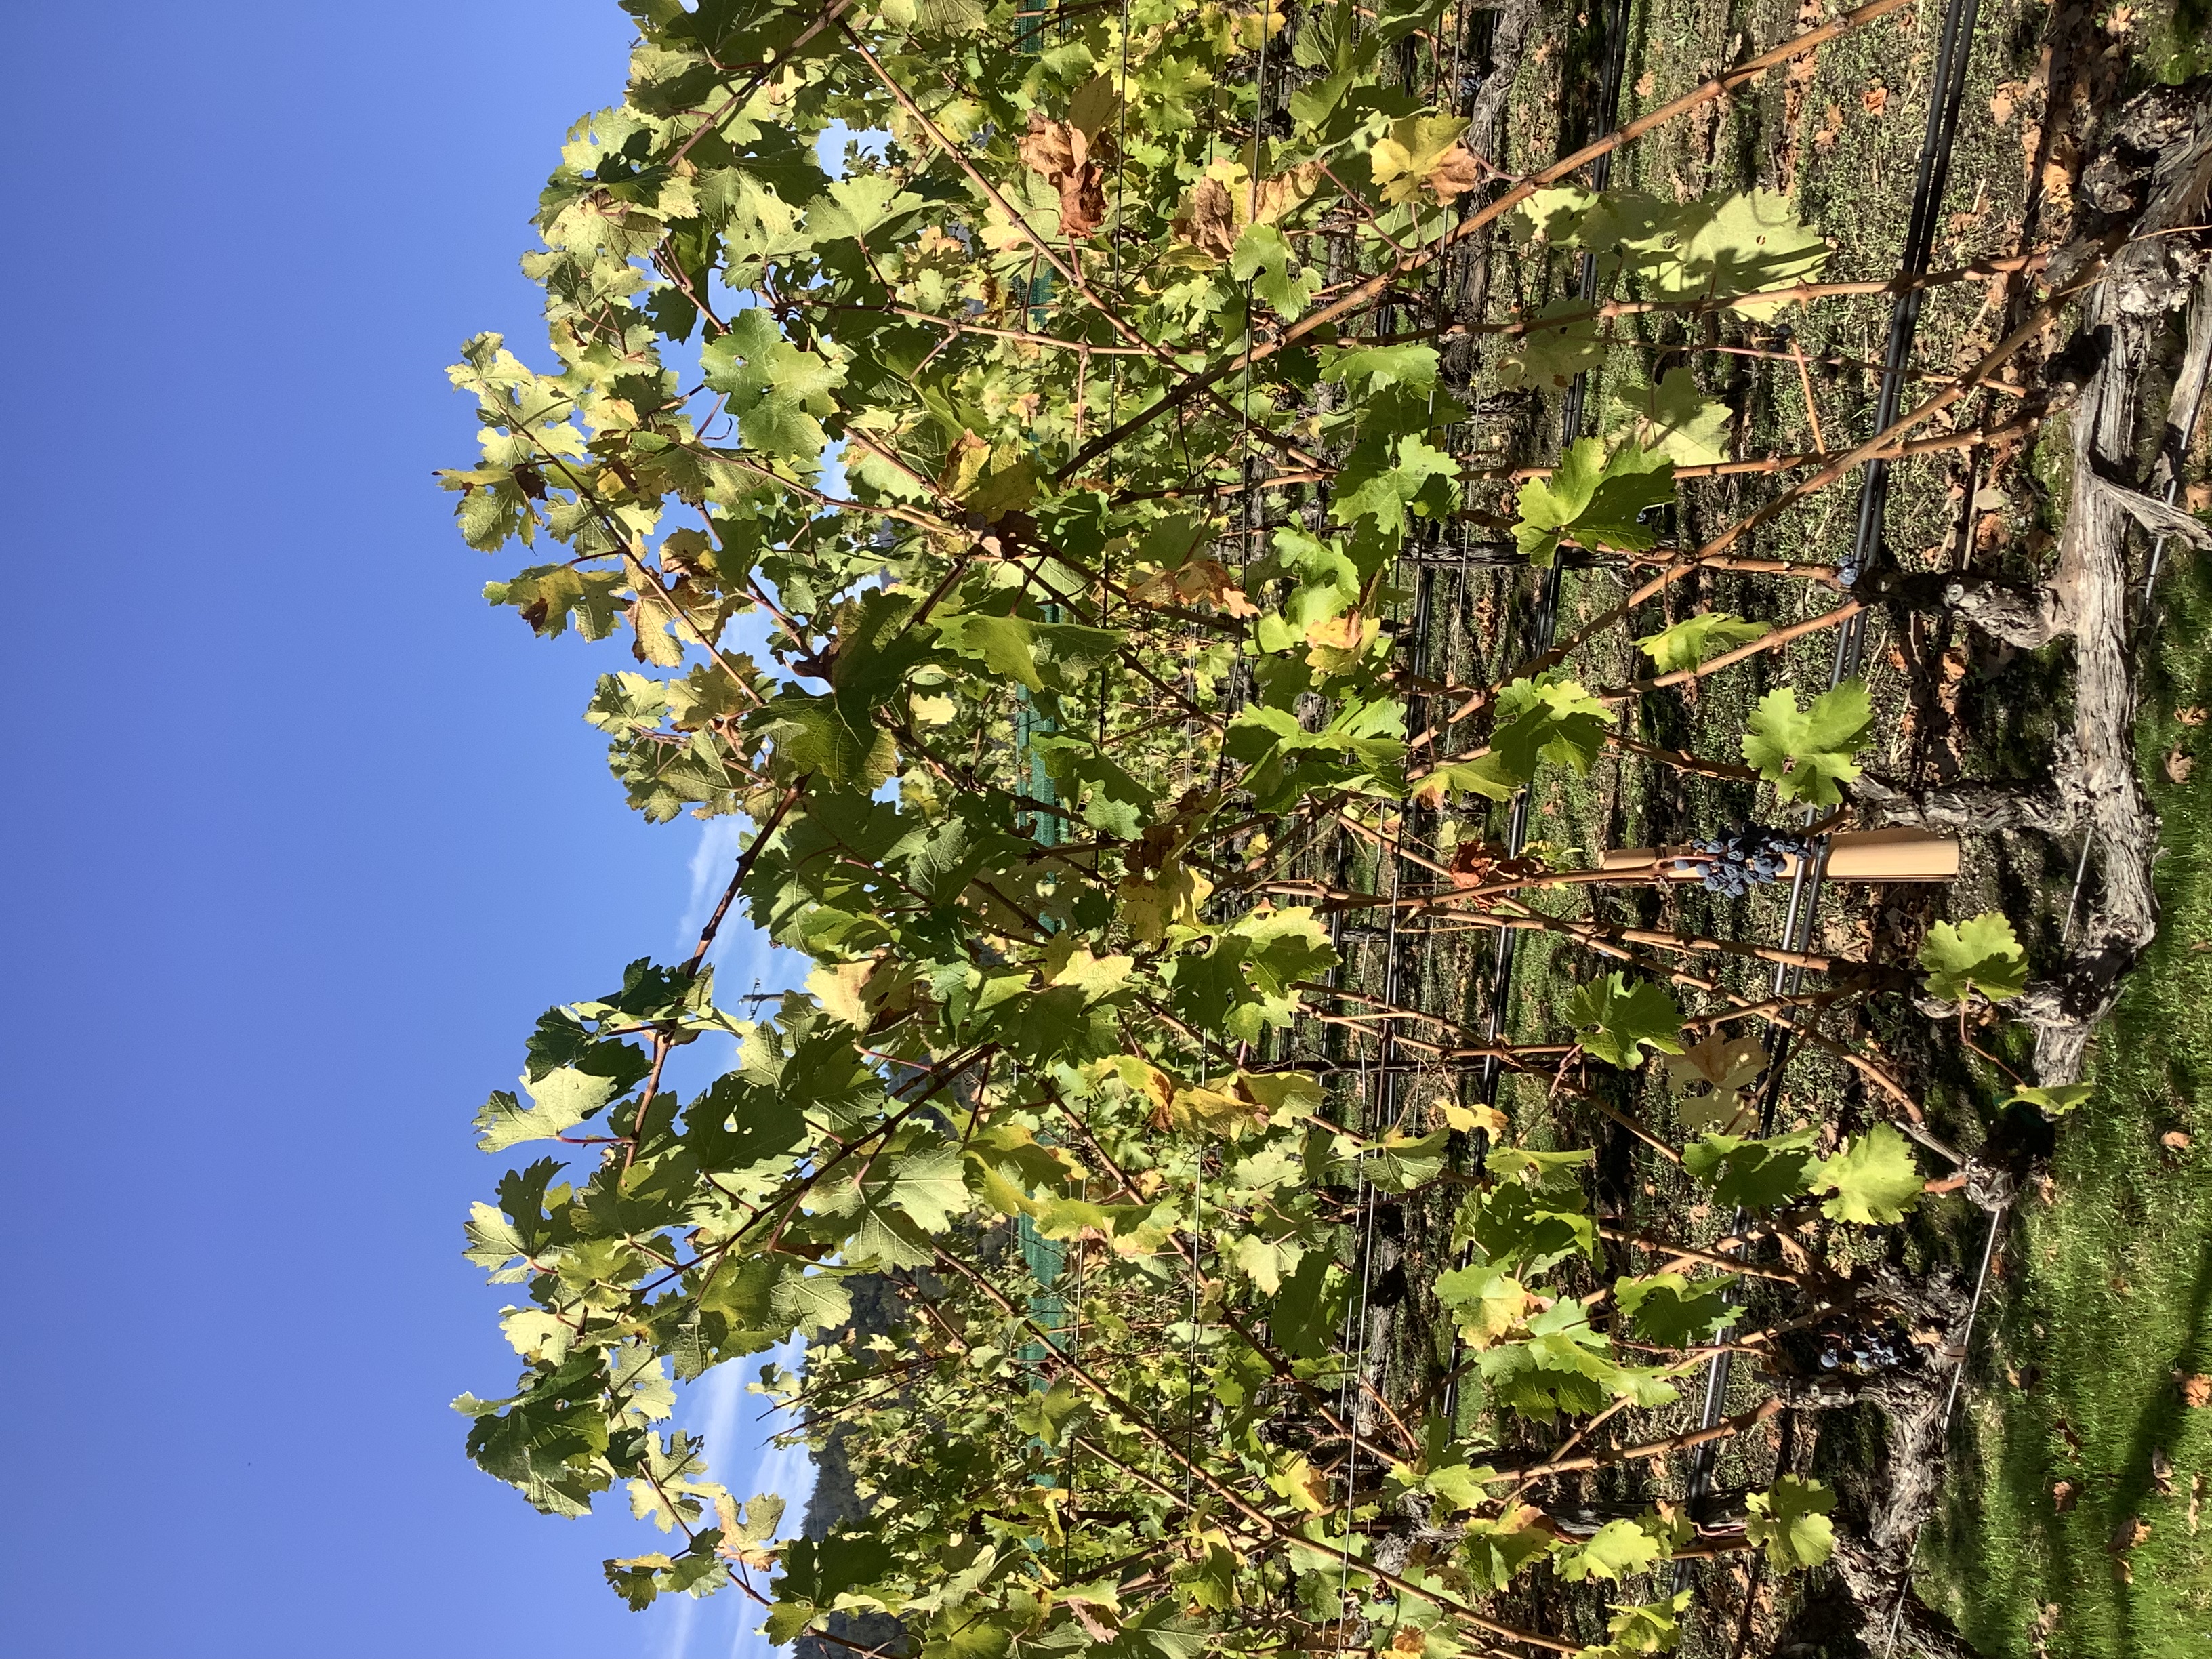
Label: No Virus